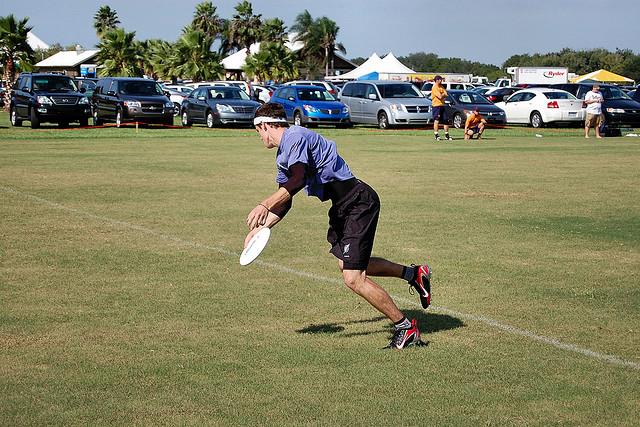
Adult man on grassy field playing disc game.